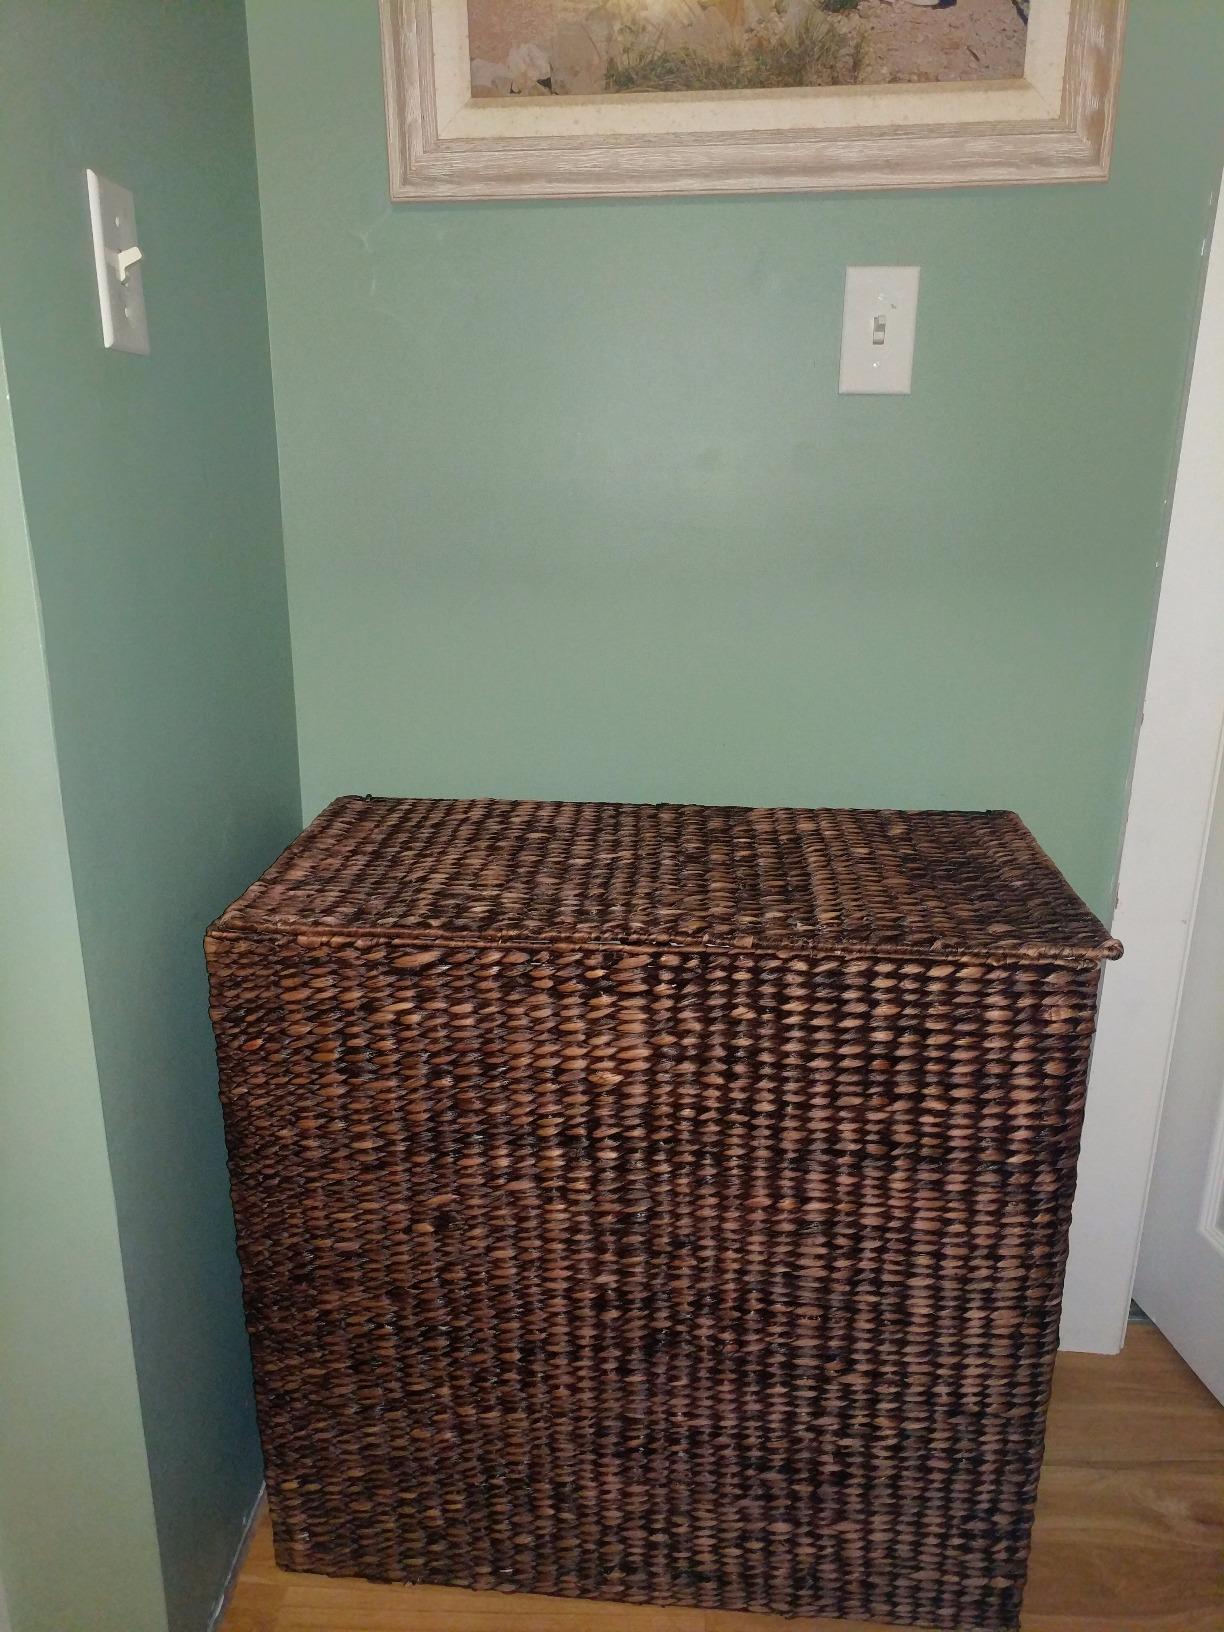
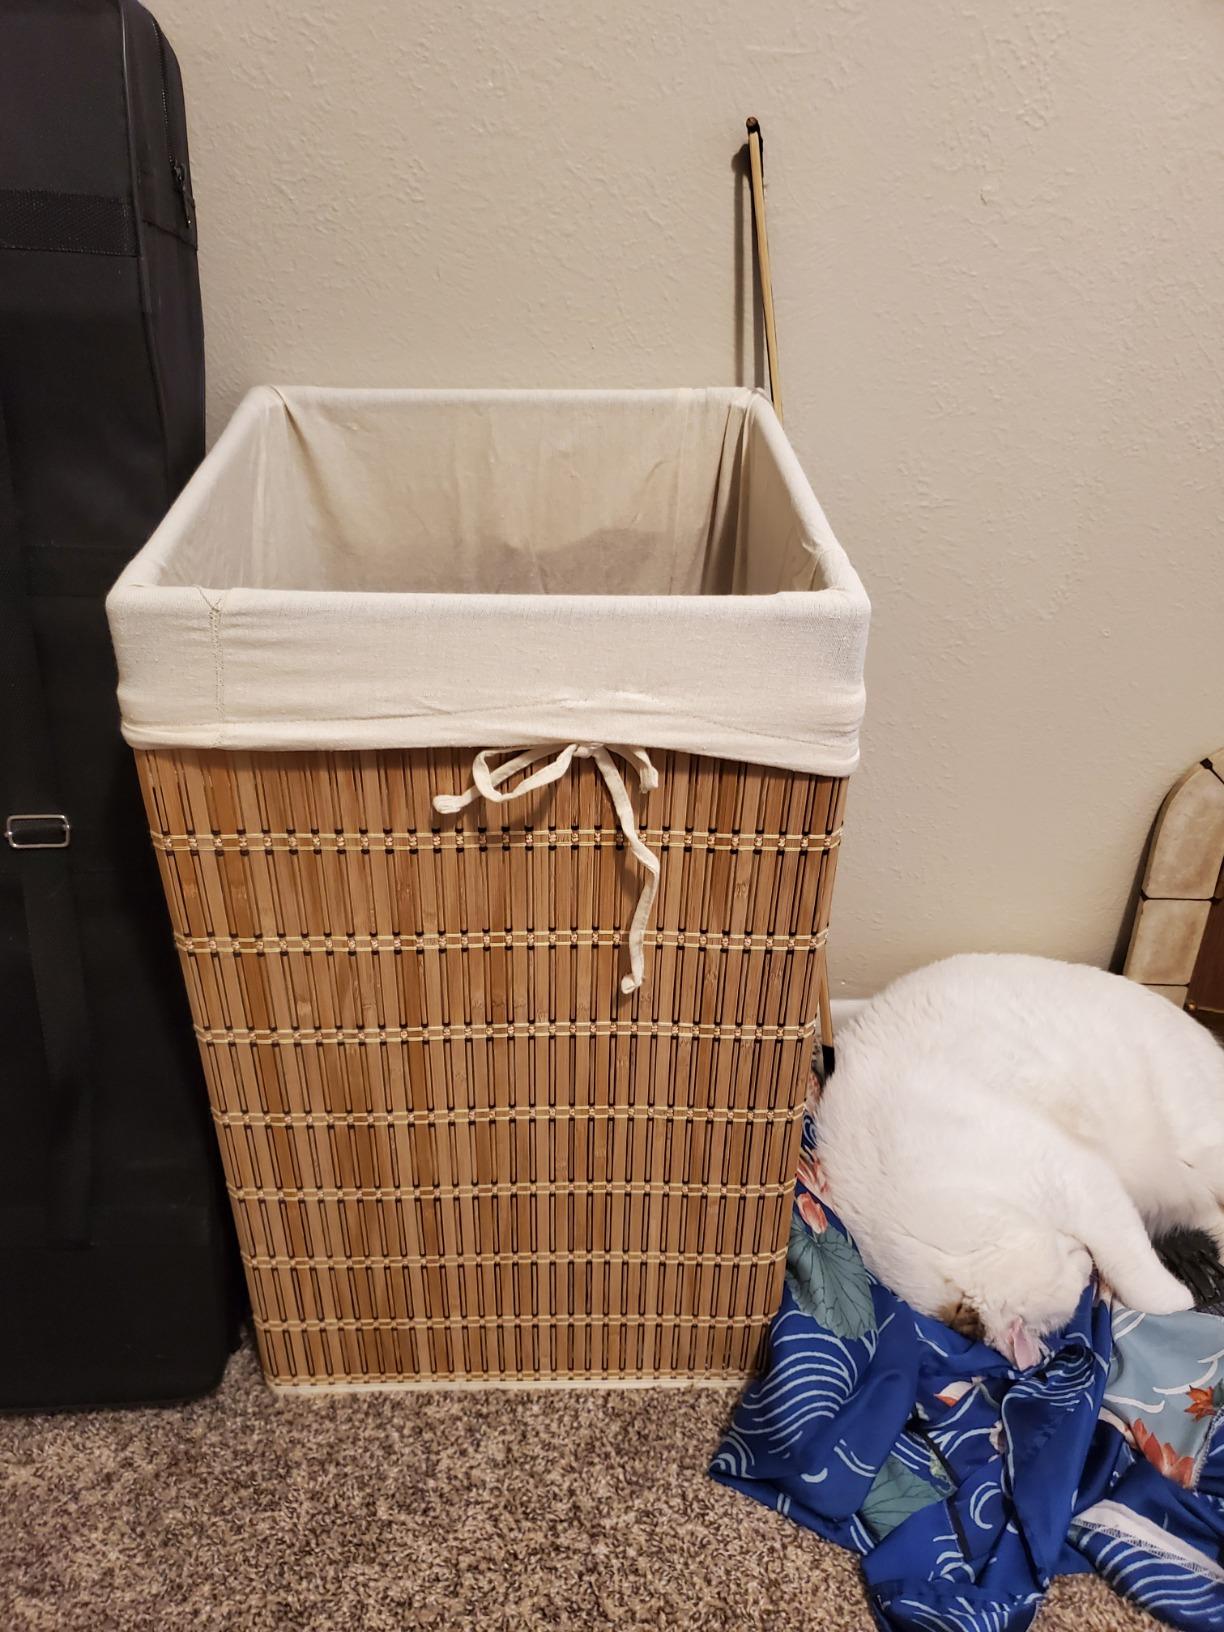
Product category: items_hamper
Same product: no